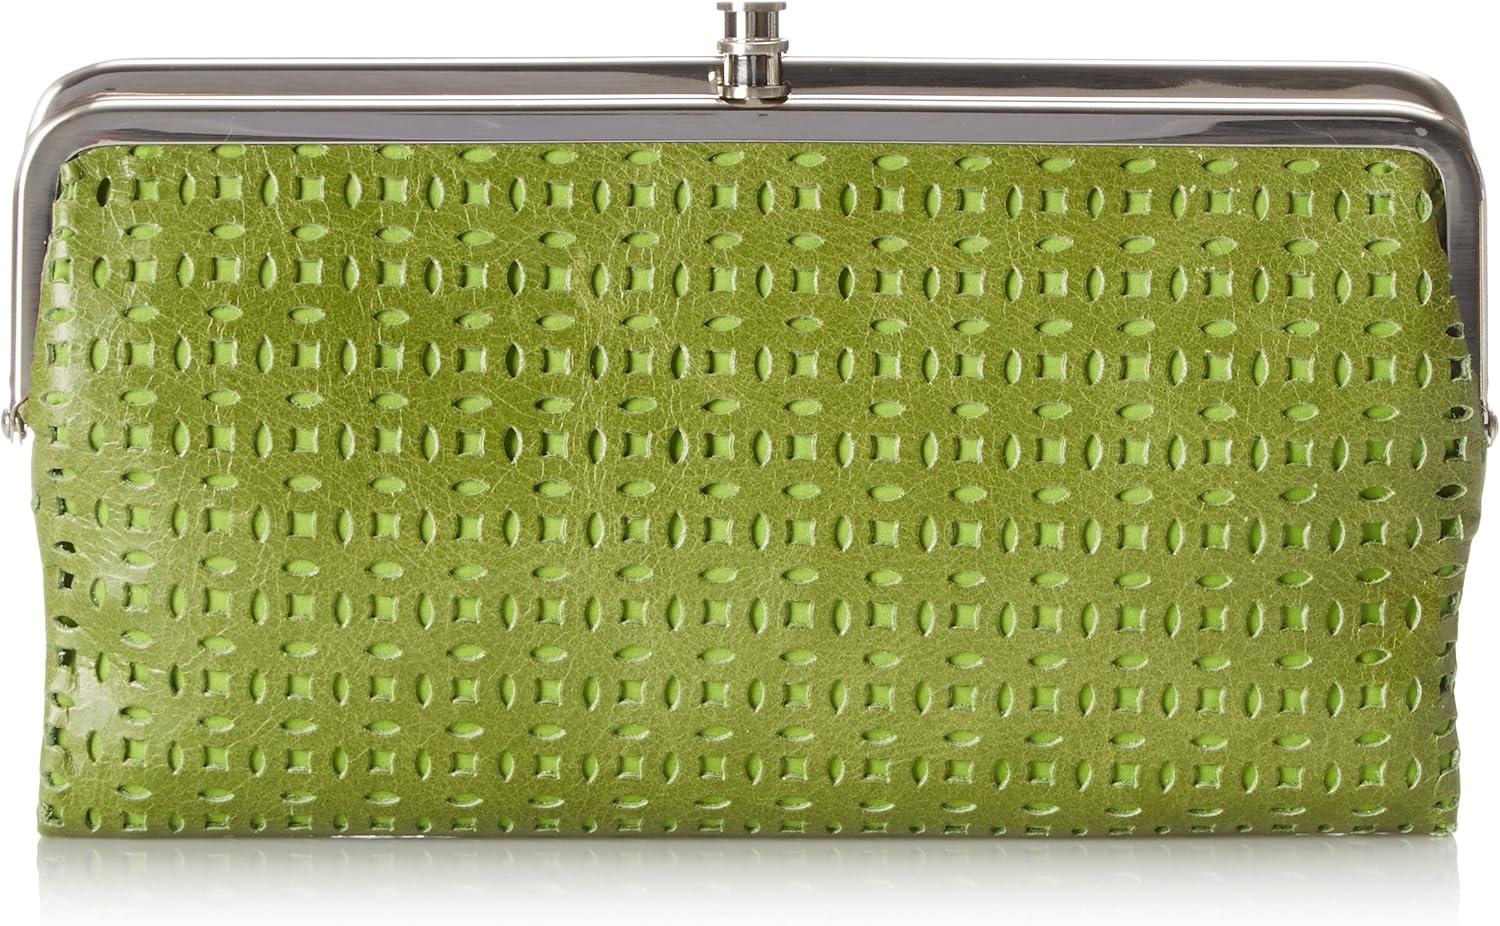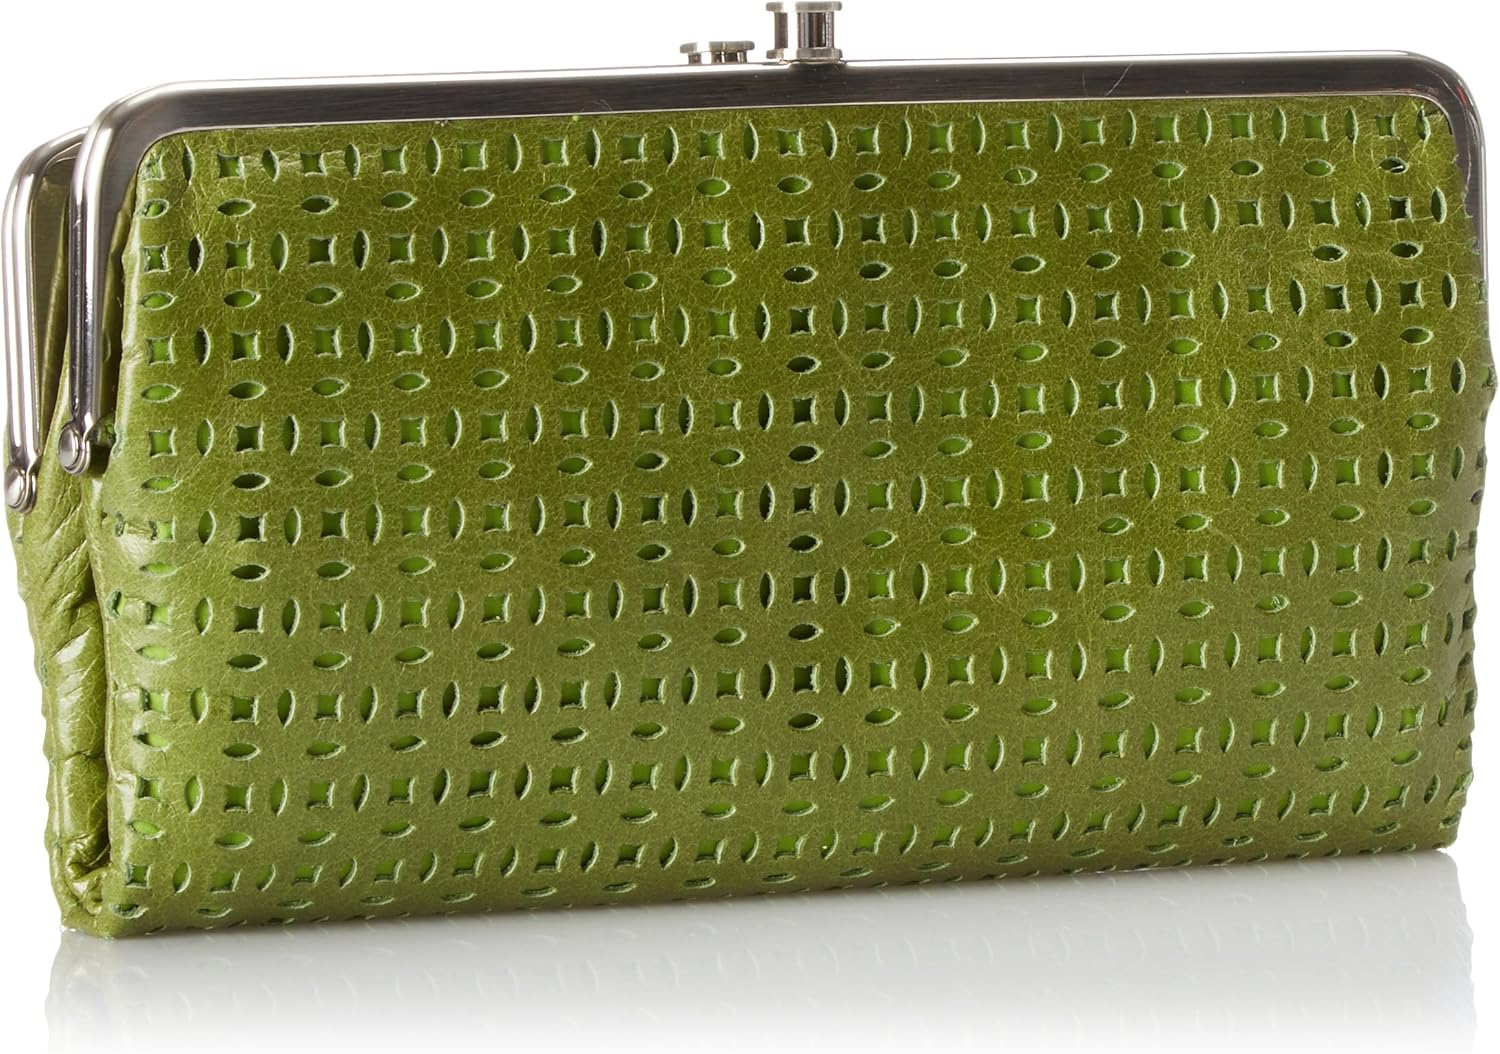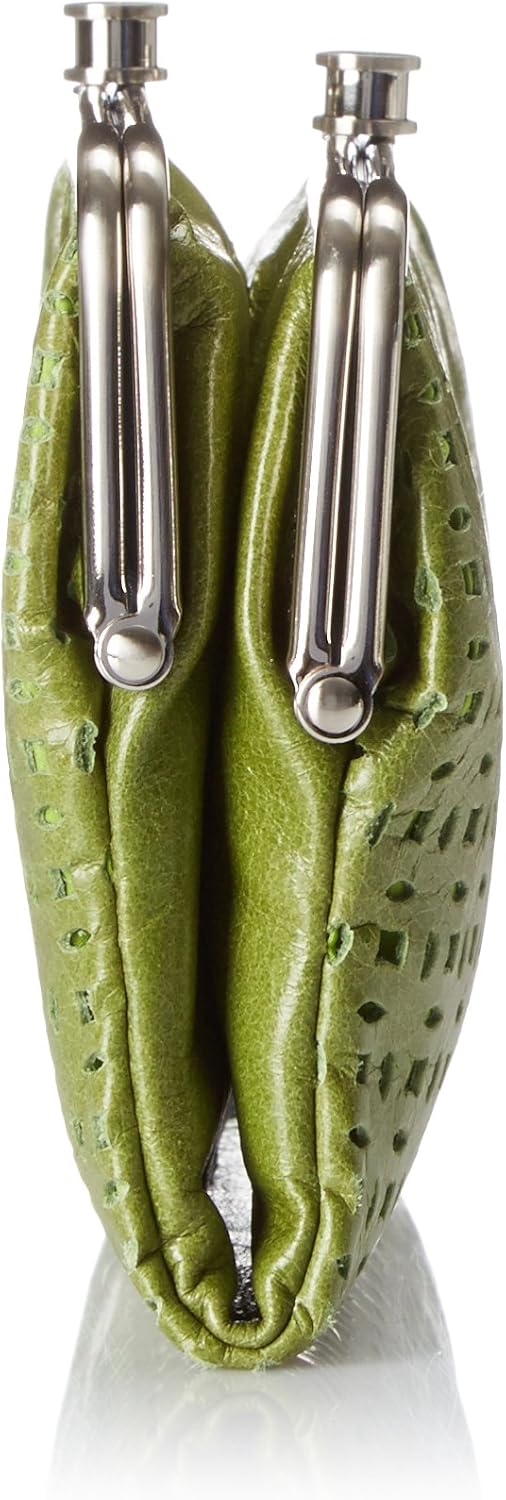
HOBO Lauren Wallet
Category: AMAZON FASHION
The legendary Lauren: functional wallet by day and stylish clutch by night. She is known for her carry-all attitude and total cool factor. 100% top-grain leather, extra tumbled for a unique 'broken in' look and beautiful shine. HOBO INTERNATIONAL recognizes the challenges that women face. They know we work hard and make a difference every day, and that's why they have been helping women carry on in style since 1990. Their collections of handbags, personal accessories, travel gear and carry-wear offer solutions to the challenges of everyday voyages. From exclusive durafiber to quality leathers and unique fabrics, HOBO combines innovative, quality materials in real designs to meet the demands of life. Designed by women, they understand what it takes to get there -- all their products have unique details that make the journey easier. Organizational pockets, security zippers, sturdy straps, functional spaces and lightweight materials are all features that make HOBO products distinctive and versatile. Confident styling, edgy attitude, quality construction and practical features are the hallmarks of HOBO designs.
Features: 100% Leather | Imported | Long wallet featuring dual pouches with polished hardware frames and logo-engraved clasps